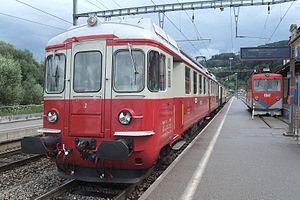
La gare de Rheineck est une gare ferroviaire suisse de la ligne de Sargans à Rorschach, située à proximité du centre de la ville de Rheineck, circonscription électorale de Rheintal dans le canton de Saint-Gall.